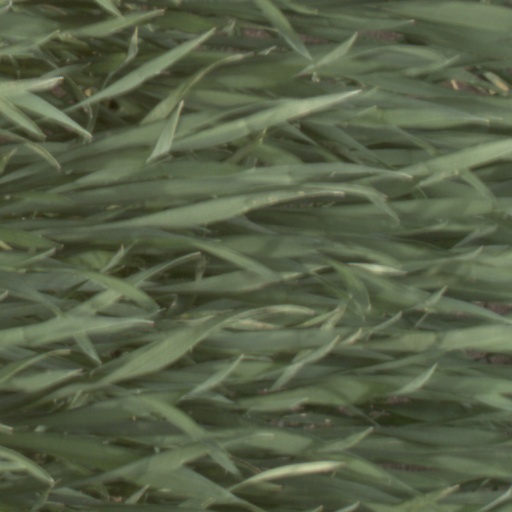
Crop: wheat